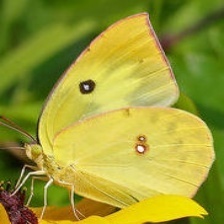
Species: SOUTHERN DOGFACE
Butterfly family (ImageNet category): sulphur_butterfly